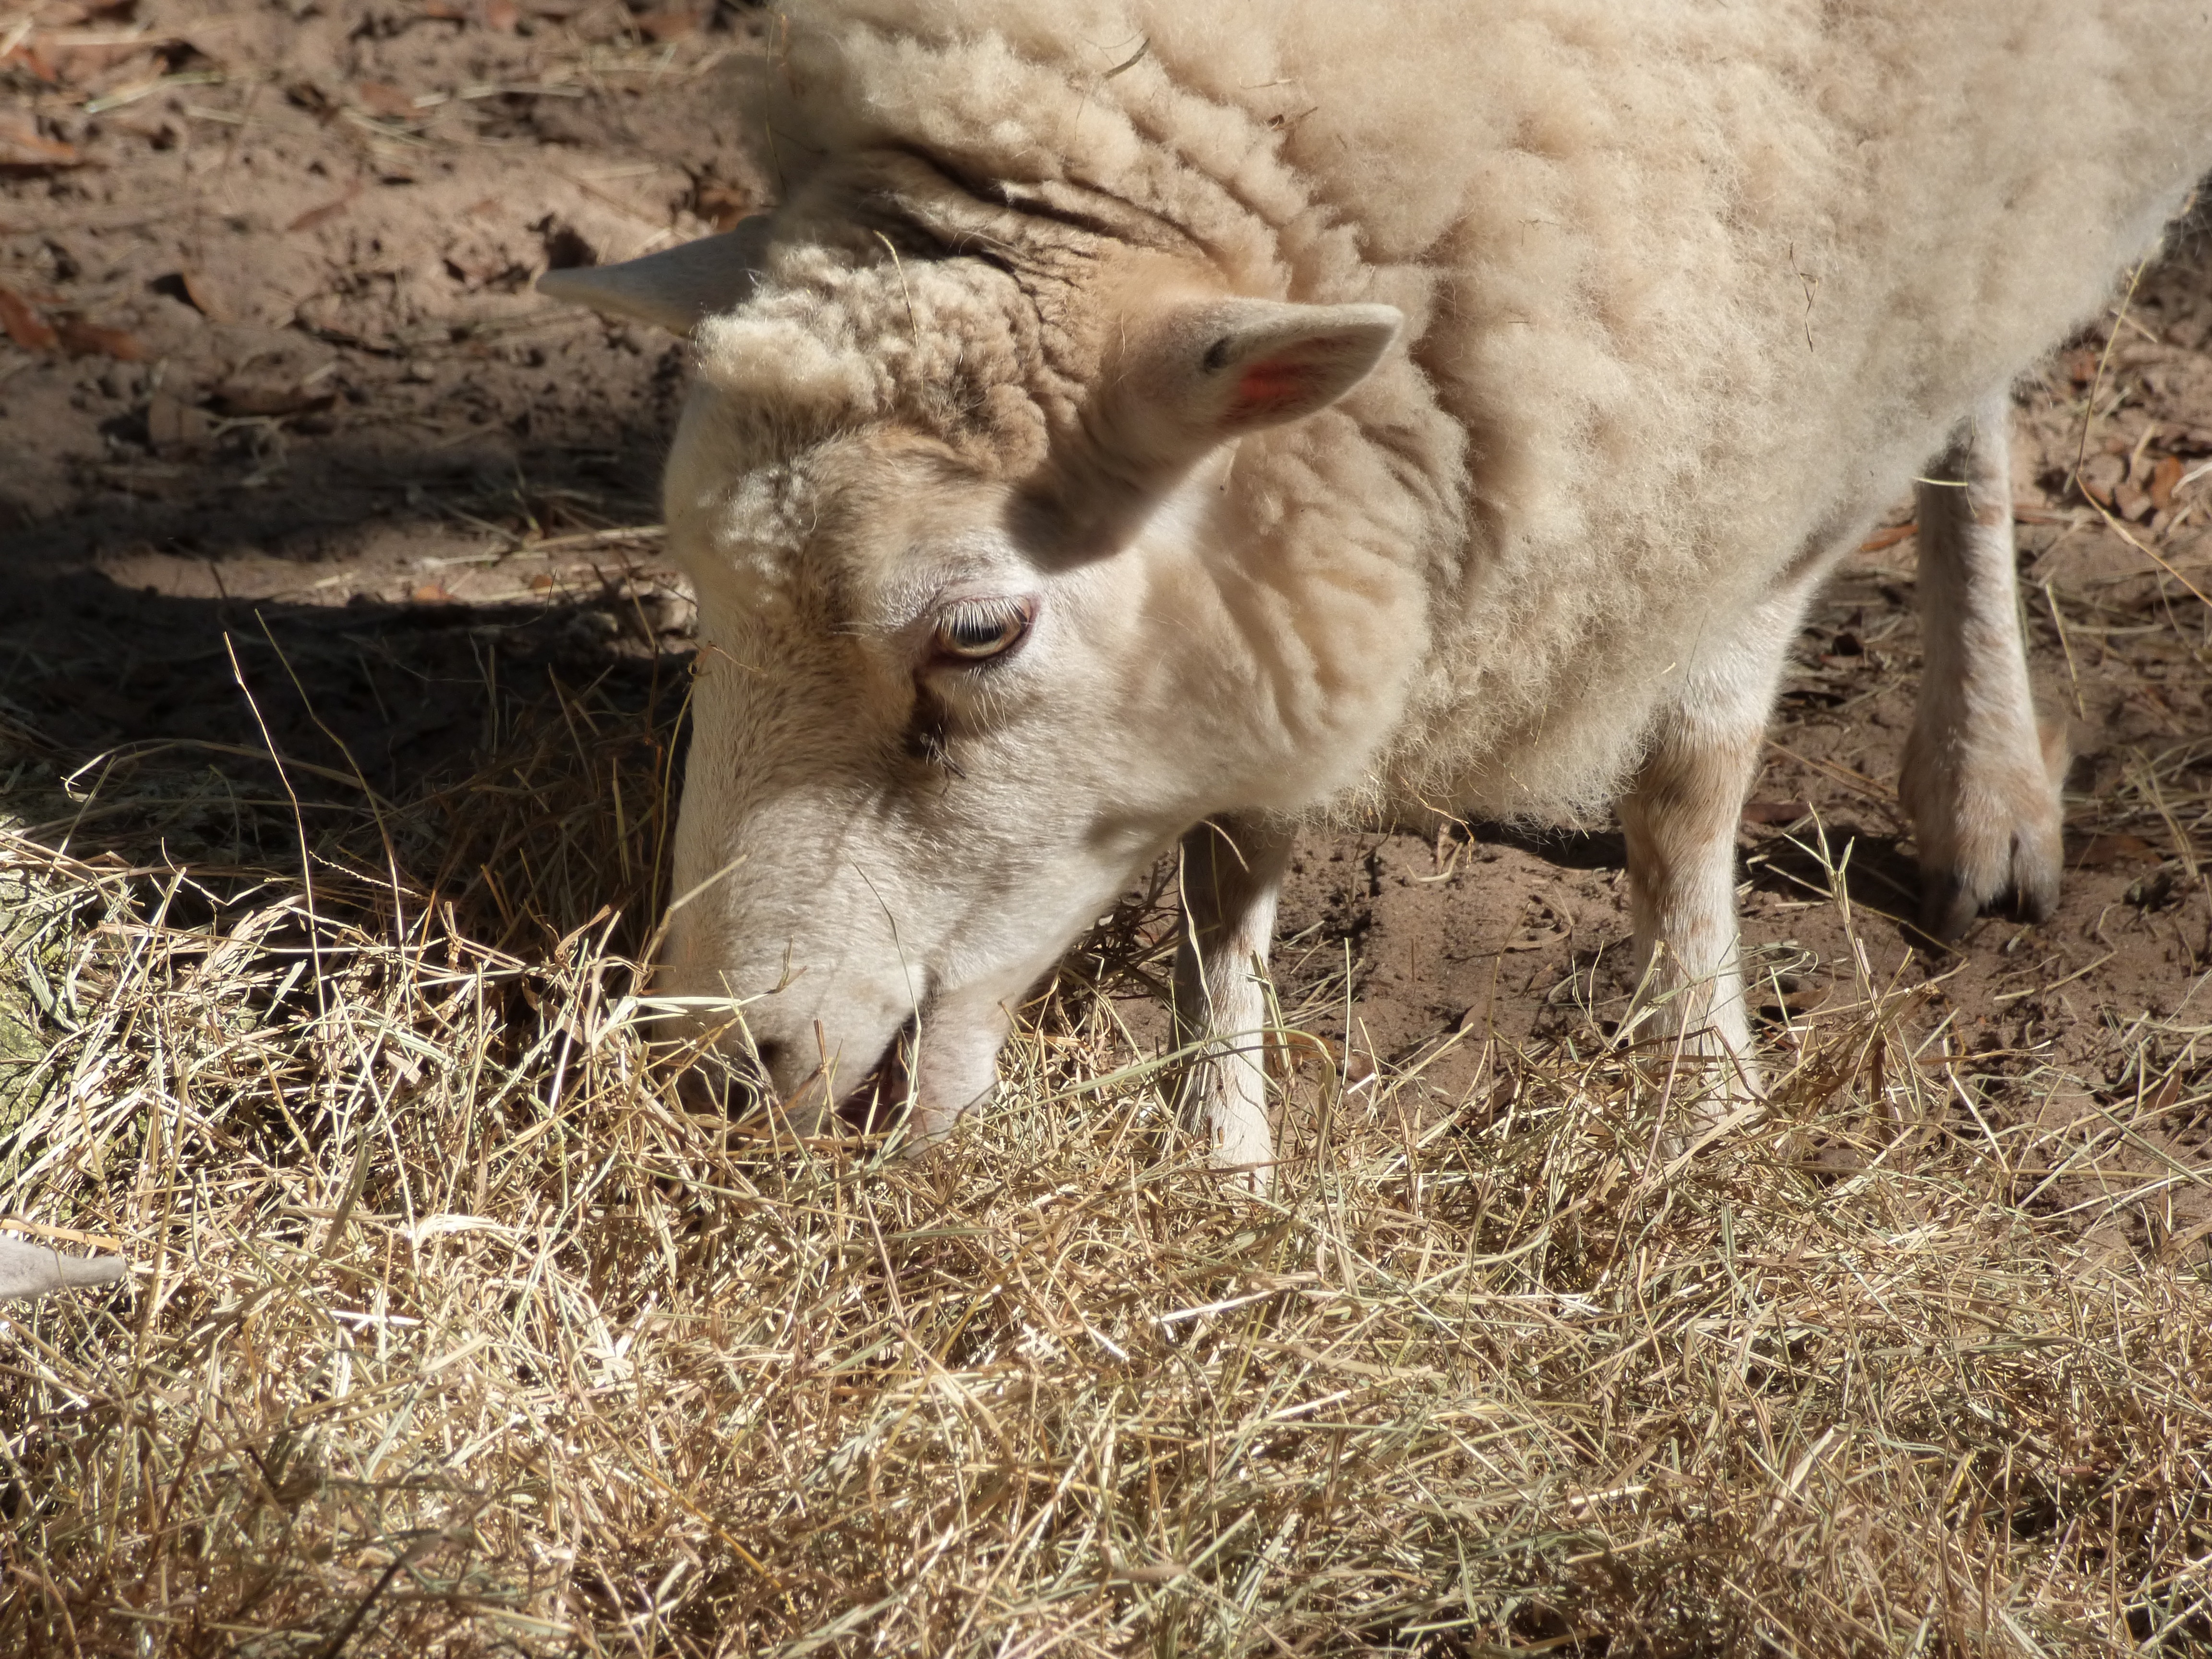
nature, field, farm, animal, herd, pasture, grazing, sheep, mammal, wool, fauna, vertebrate, sheeps, farm animals, cattle like mammal, cow goat family